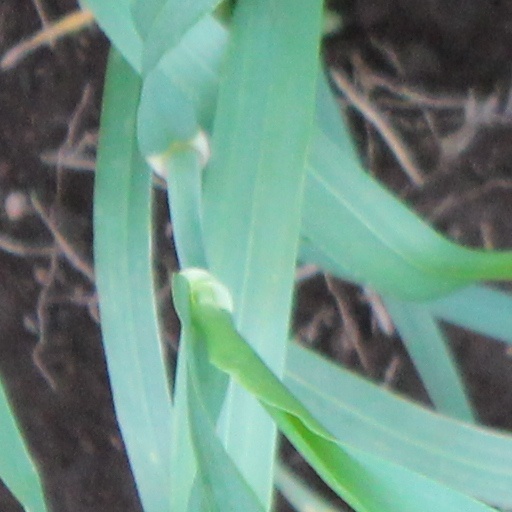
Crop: wheat